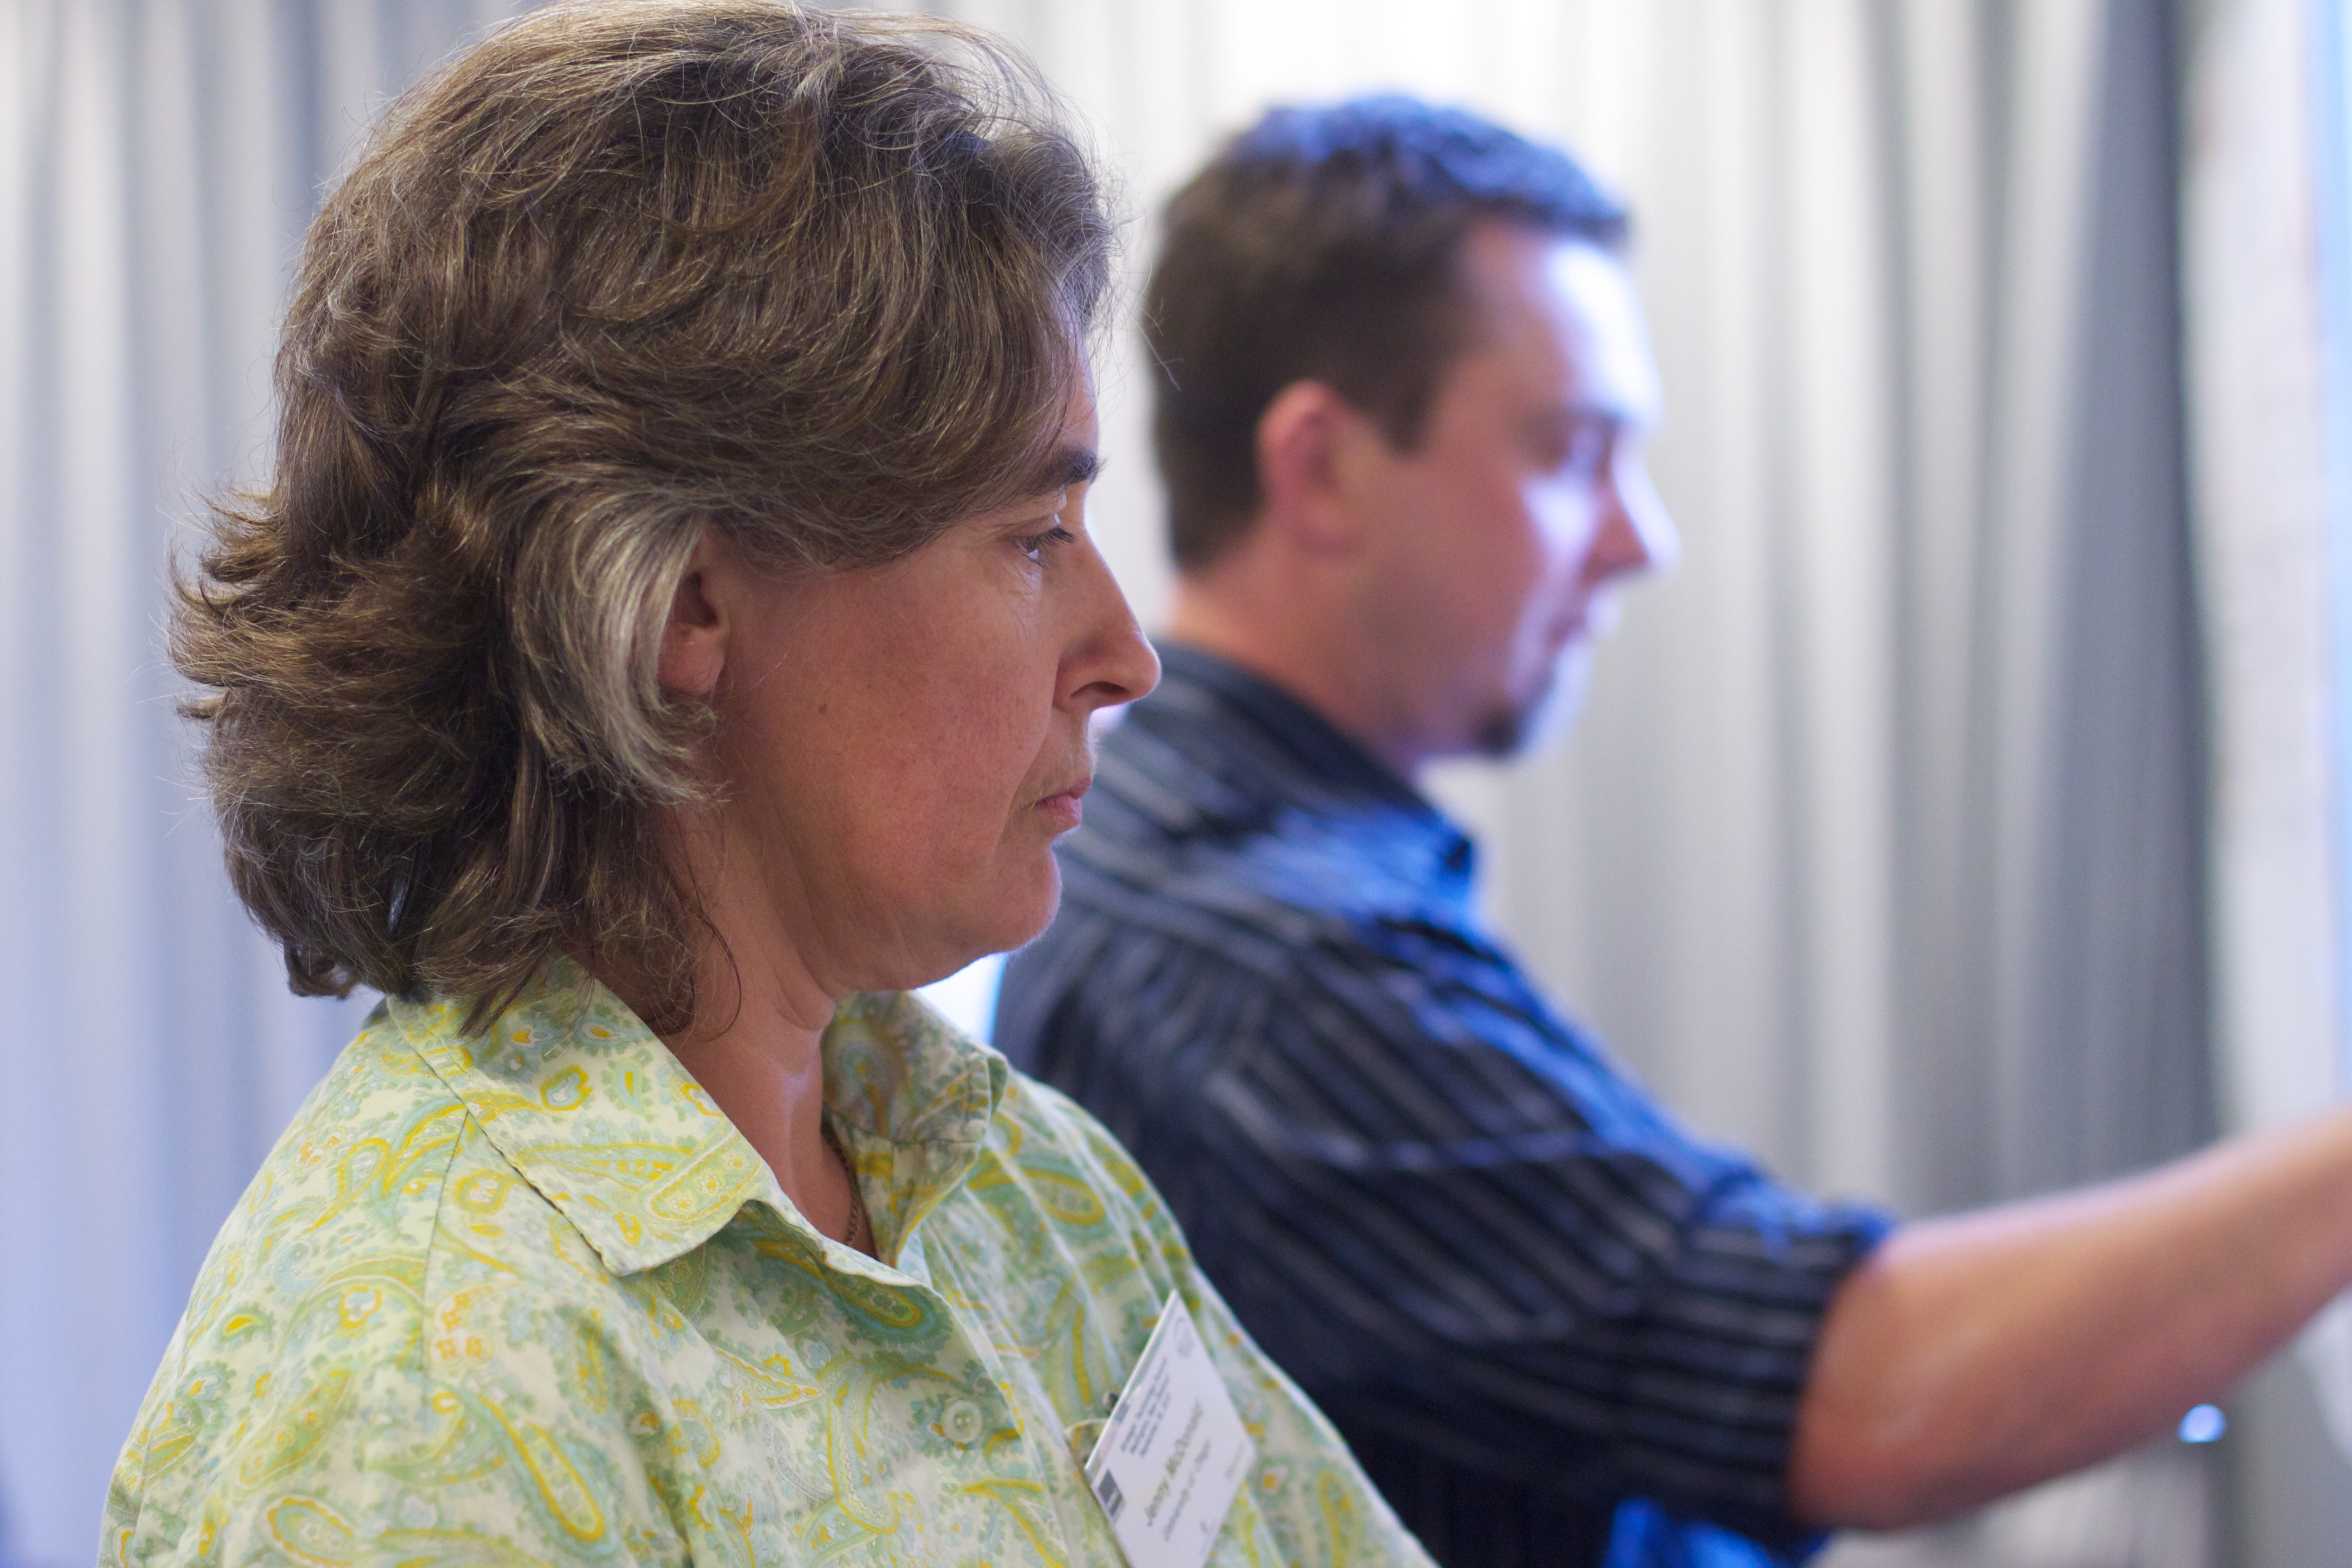
person, people, conversation, senior citizen, wellington, nmc, hz10anz